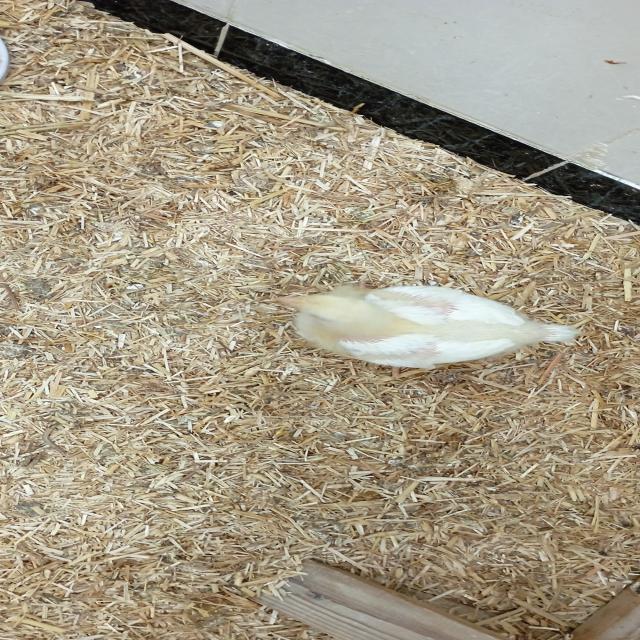
Weight: 369 g